USS Essex (CV-9)

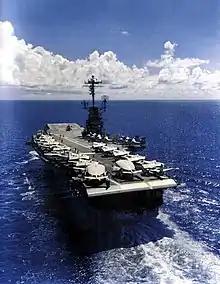
"Essex" underway in 1962

In the spring of 1960, she was converted into an ASW Support Carrier and was thereafter homeported at Quonset Point, Rhode Island. Since that time, she operated as the flagship of Carrier Division 18 and Antisubmarine Carrier Group Three. She conducted rescue and salvage operations off the New Jersey coast for a downed blimp, cruised with midshipmen, and was deployed on NATO and CENTO exercises that took her through the Suez Canal into the Indian Ocean. Her ports of call included Karachi and the British Crown Colony of Aden. In November, she joined the French navy in Operation Jet Stream. On 7November 1960, the Soviet research vessel was reported by TASS to have been buzzed in the Arabian Sea by a Grumman S-2F Tracker from "Essex". The United States Navy denied that the aircraft was buzzing the ship, claiming it was merely establishing her identity.